Yoshinoya

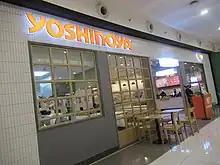
Yoshinoya restaurant at SM City Grand Central, Caloocan

In 1992, the first Philippine franchisee of Yoshinoya was established, with its first store at Robinsons Galleria, Quezon City that opened on June 12. However, it operated until October 1993. It later changed to direct management.